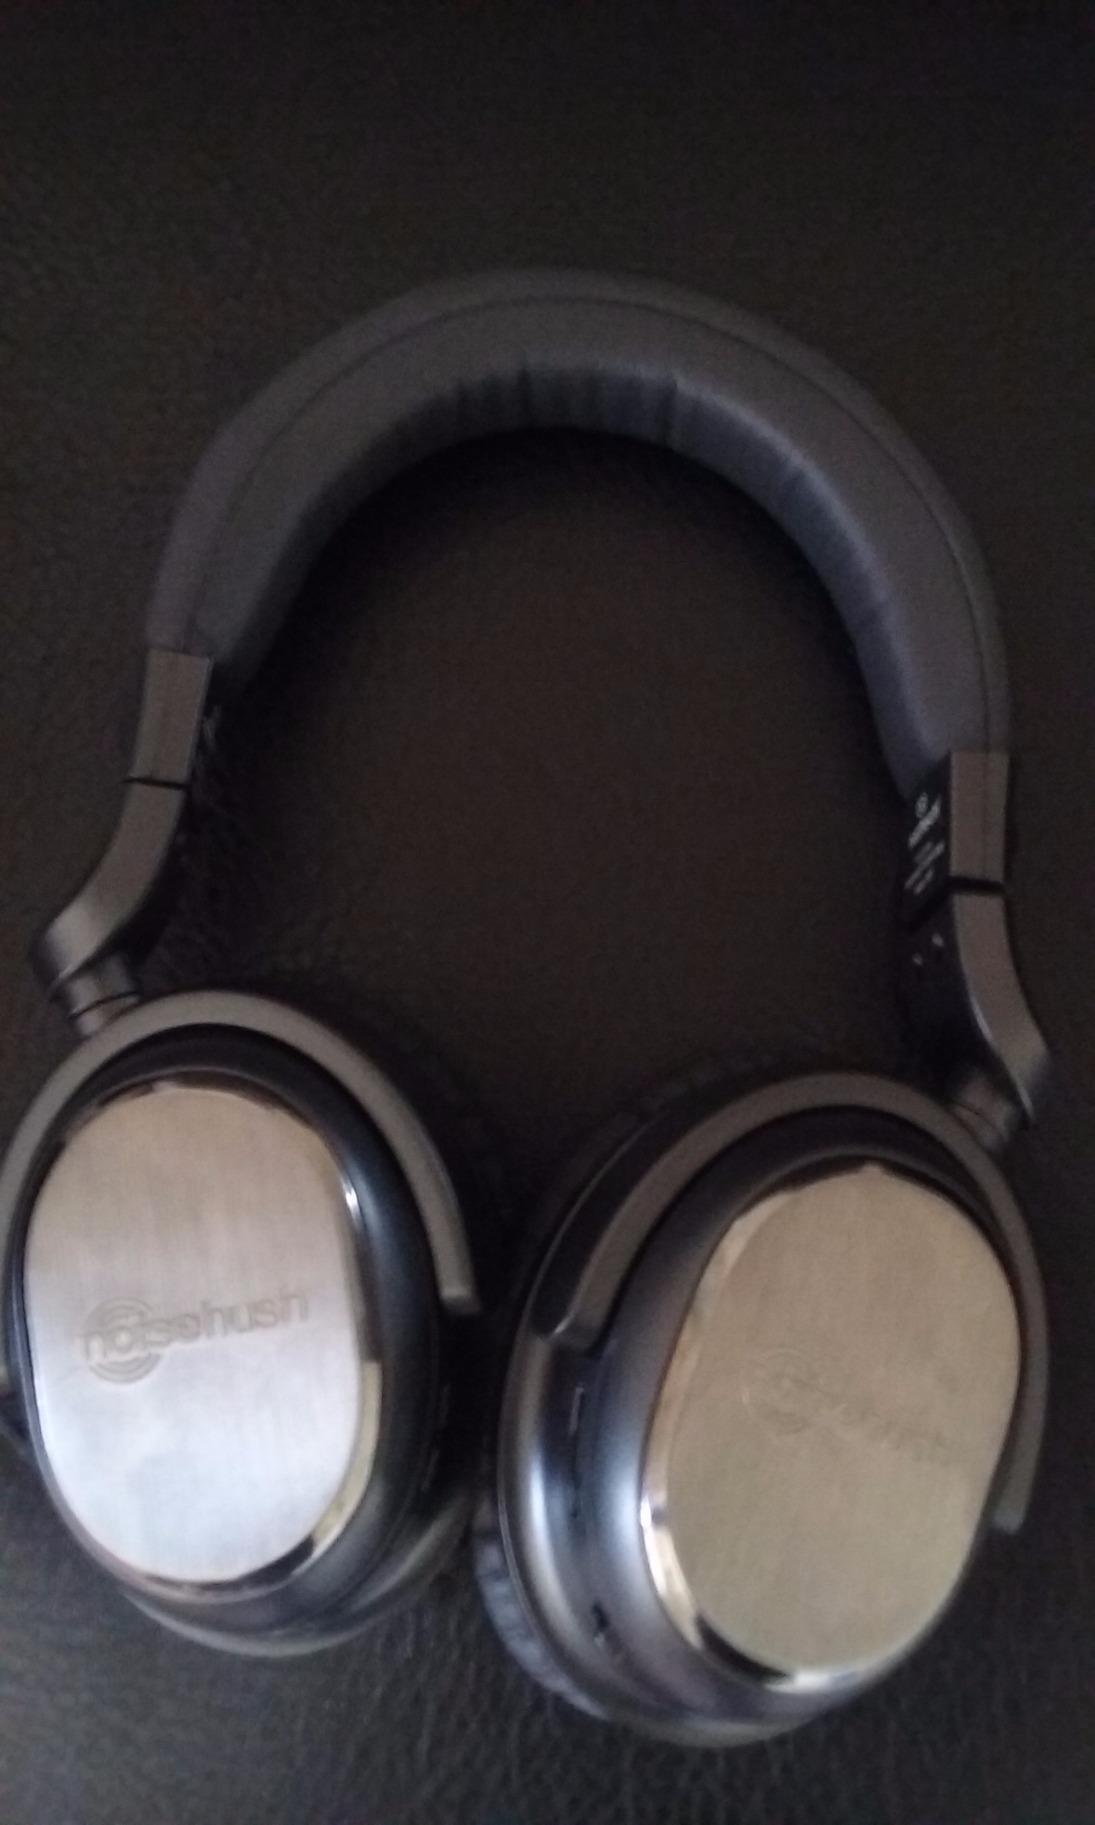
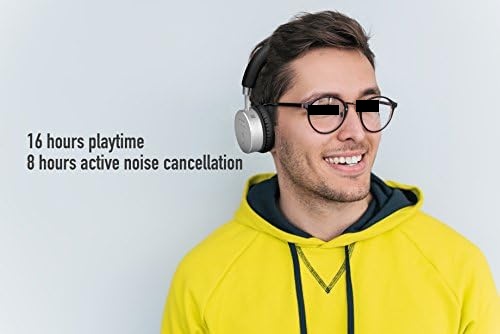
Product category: headphones
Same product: no